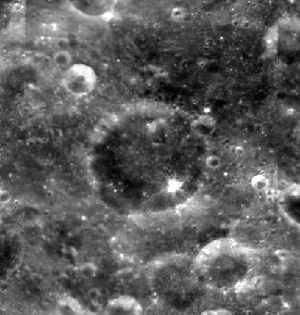
Foster (månekrater)
Foster er et nedslagskrater på Månen. Det befinder sig på Månens bagside og er opkaldt efter den canadiske fysiker John Stuart Foster.